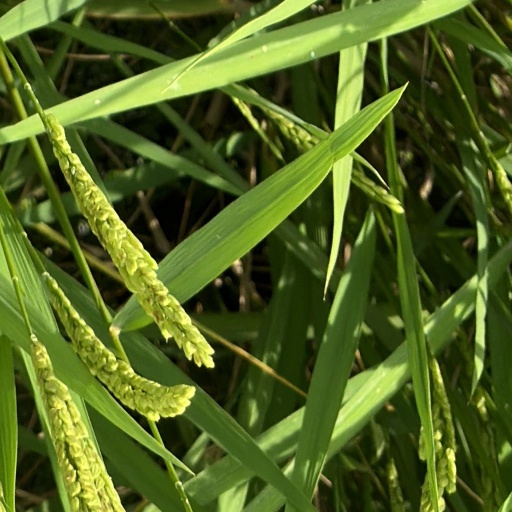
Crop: rice